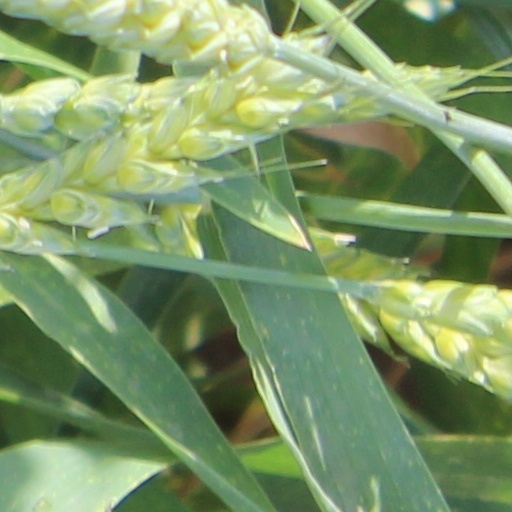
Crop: wheat